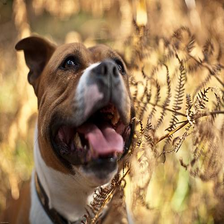
Species: dog
Breed: staffordshire bull terrier